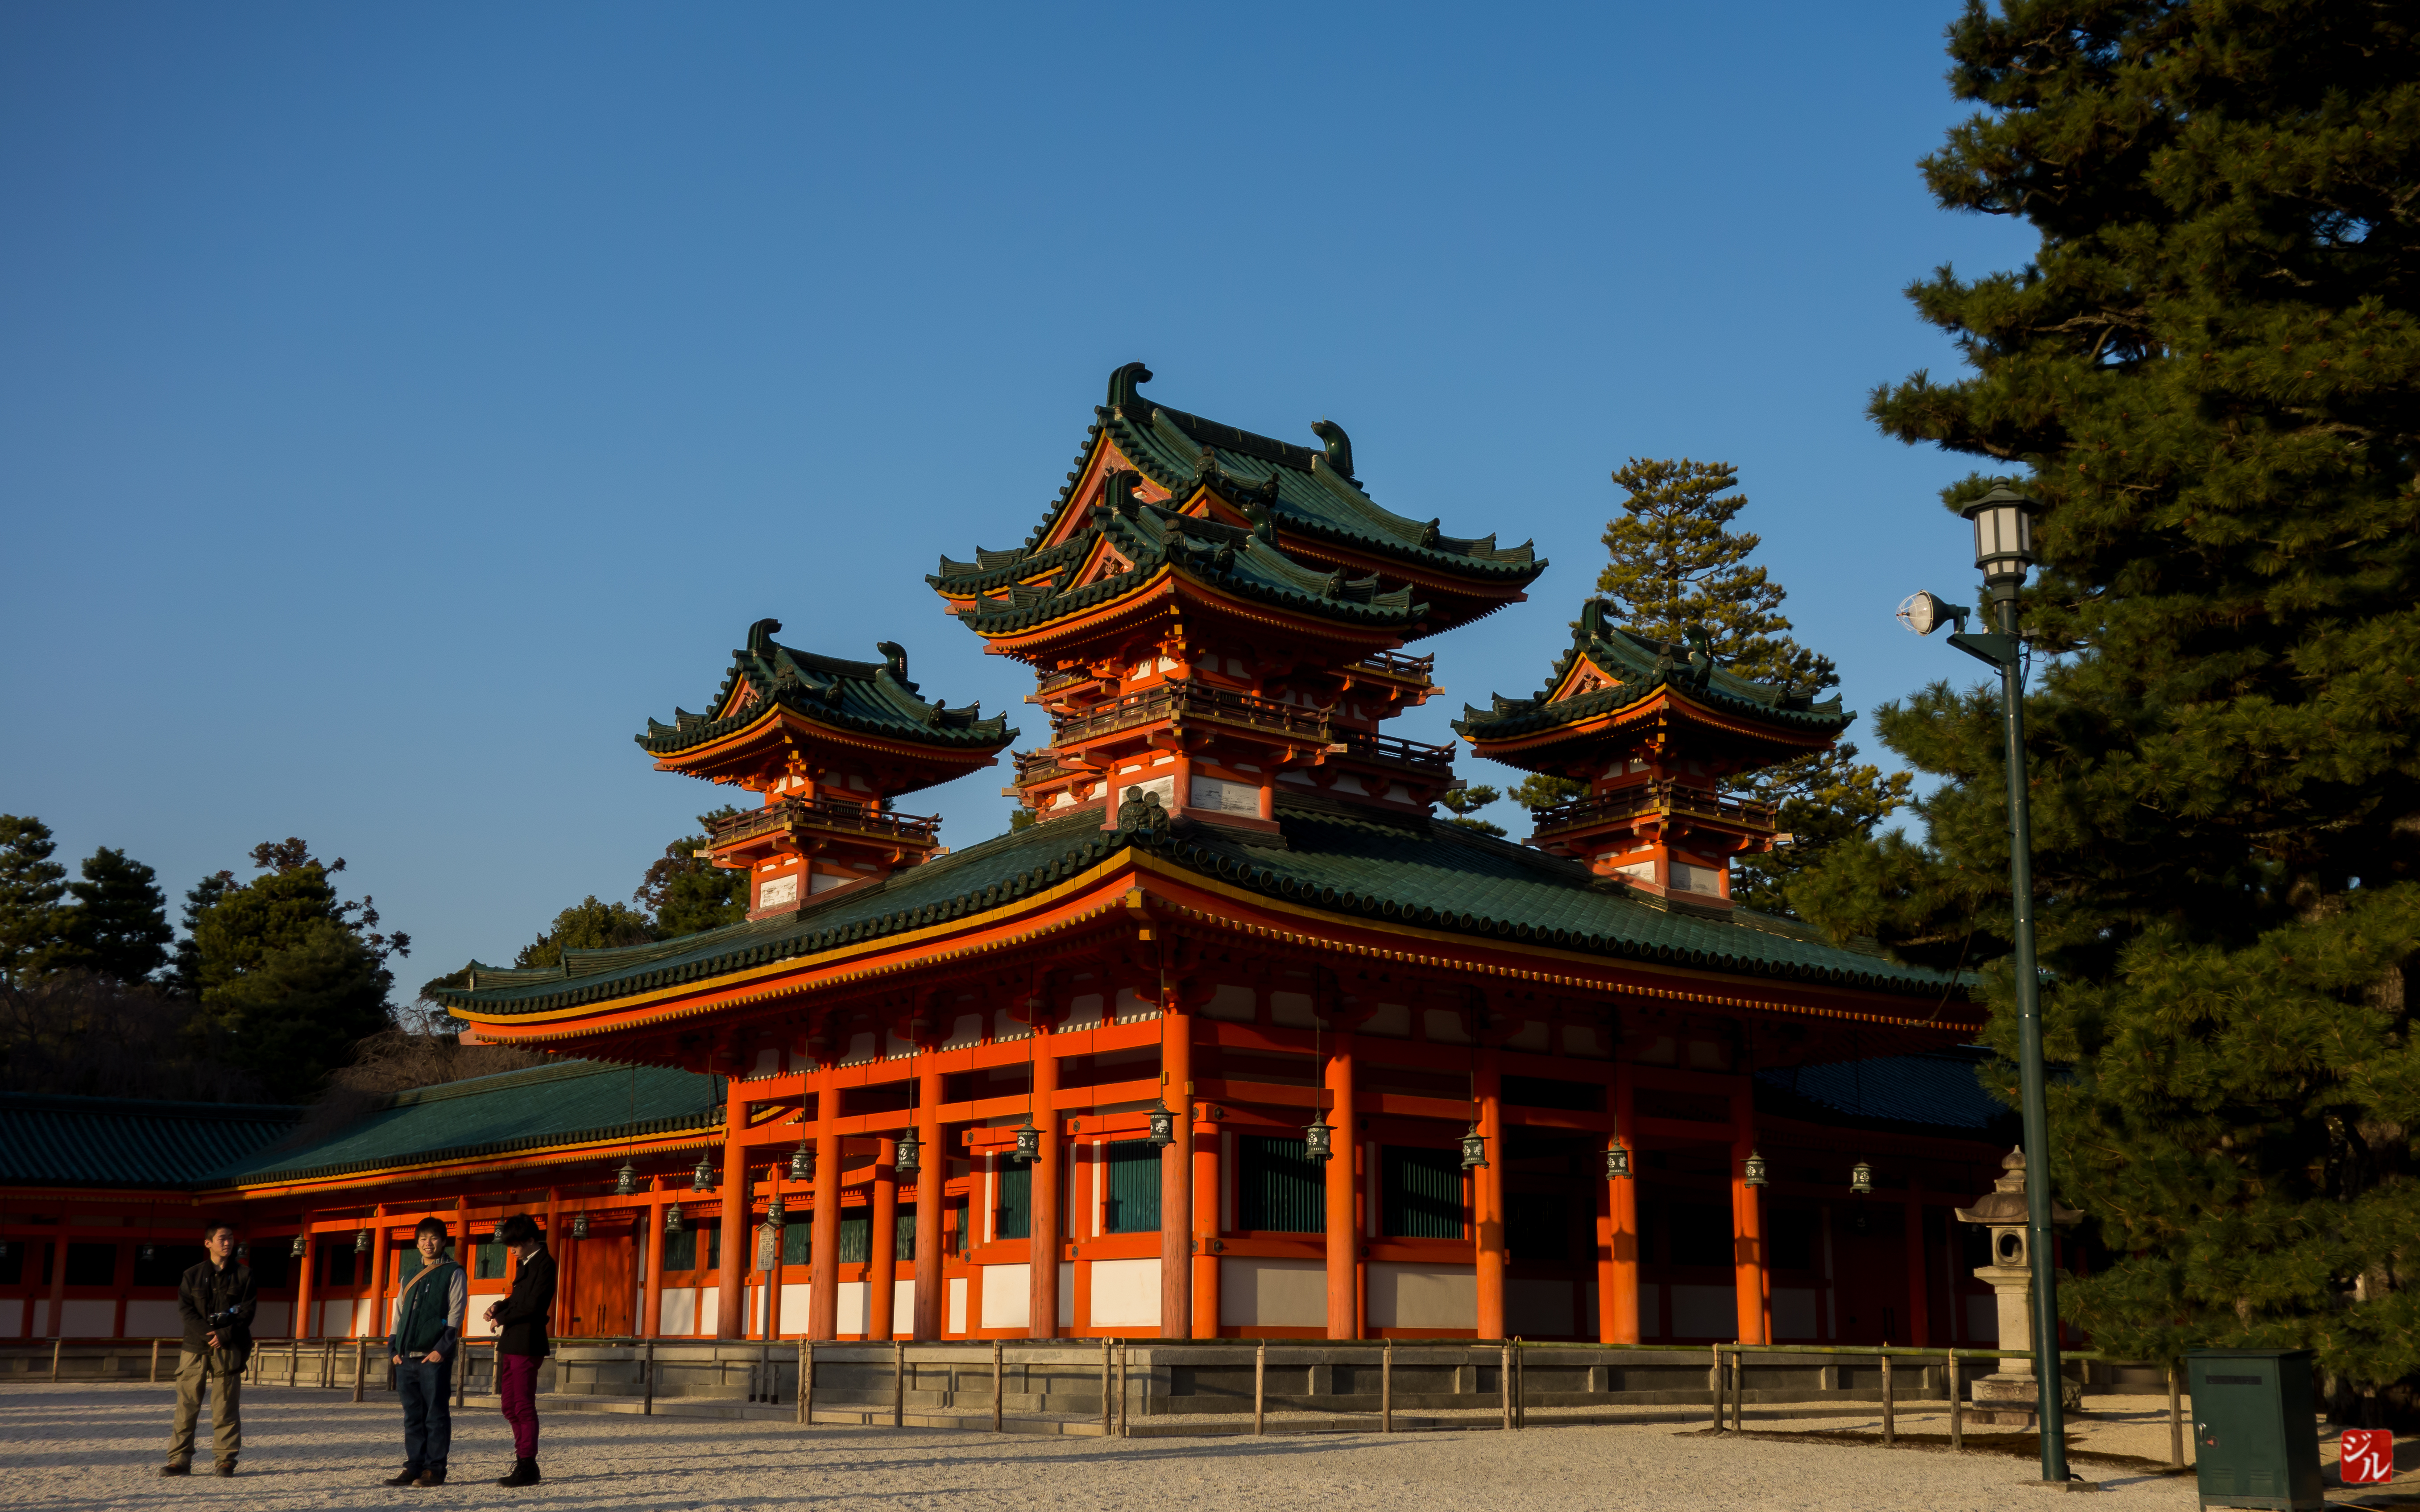
building, palace, tower, landmark, place of worship, 2013, japon, temple, shrine, chinese architecture, pagoda, historic site, shinto shrine